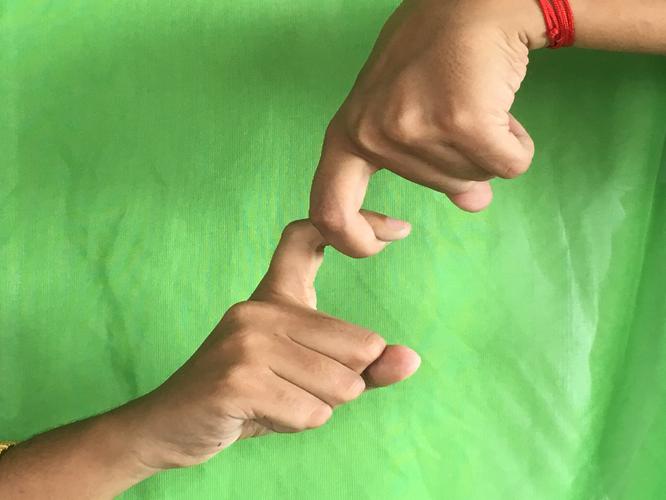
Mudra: Pasha
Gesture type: double_hand